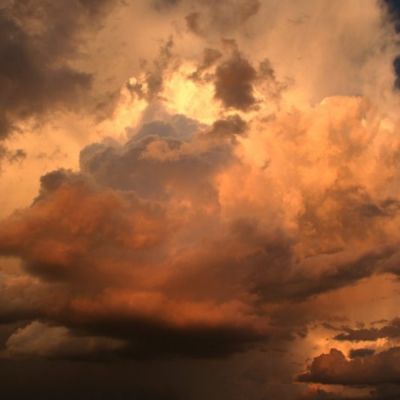
Cloud type: Cumulonimbus (Cb)